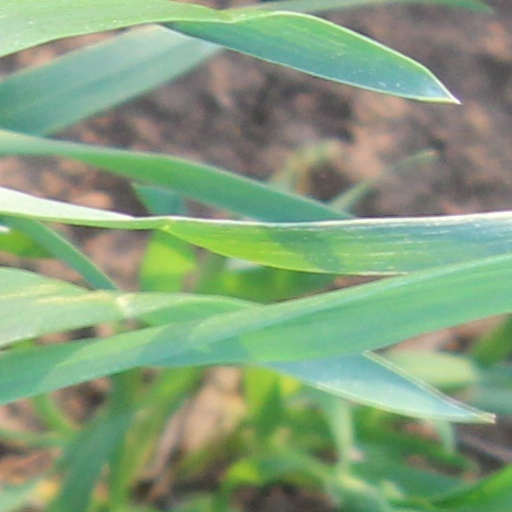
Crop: wheat